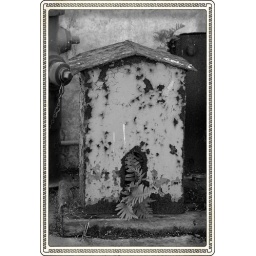
Rust and fern in black and white